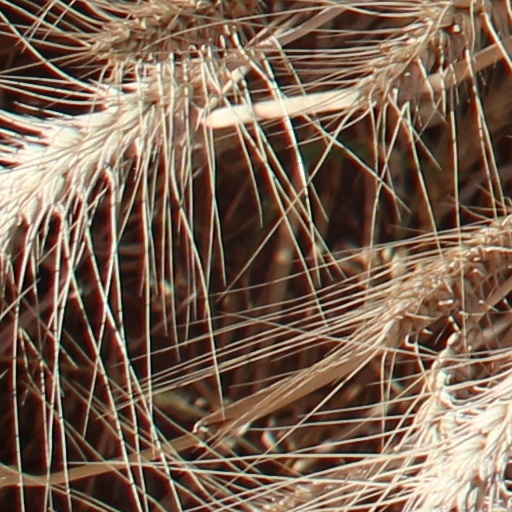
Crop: wheat